Frankfurt American High School

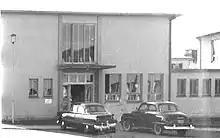
Entrance to the girl's dormitory as it appeared in the 1950s

Dormitory students (Dormies) included those residing only during the school week, five days, and those who lived so far away that they only went home on long holidays. The seven-day-students included those living as far away as Moscow and Kabul. Two students were assigned to each room. Generally, the underclassmen were housed on the bottom floor while upperclassmen occupied the upper floor. The girls' dorm was separated from the boys' dorm by a social lounge connecting the two. Occasionally, social events such as dance classes took place in this area.